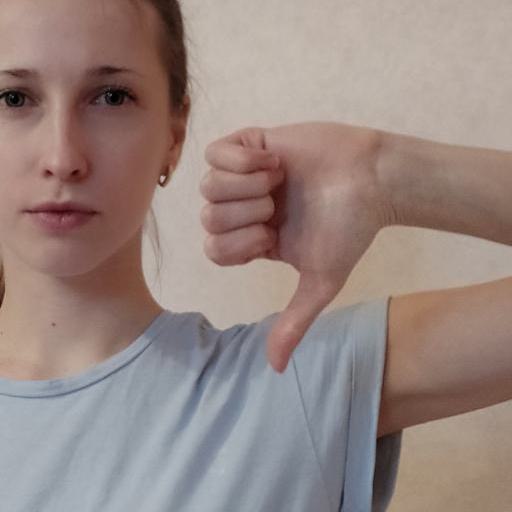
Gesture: dislike